Munich Agreement

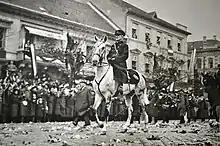
Admiral Horthy during the Hungarians' triumphant entry into Košice, November 1938

The agreement was generally applauded. Prime Minister Daladier of France did not believe, as one scholar put it, that a European War was justified "to maintain three million Germans under Czech sovereignty." Gallup Polls in Britain, France, and the United States indicated that the majority of people supported the agreement. President Beneš of Czechoslovakia was nominated for a Nobel Peace Prize in 1939.